Kiki Bertens

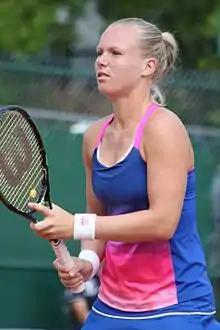
Bertens at the 2016 French Open, where she reached her first Grand Slam semifinal

Bertens started the year in Auckland, where she entered the main draw as a qualifier. She lost in the first round to Barbora Strýcová. At the Hobart International, she reached the quarterfinal, losing there to Dominika Cibulková. She lost in the first round of the Australian Open to Laura Siegemund.